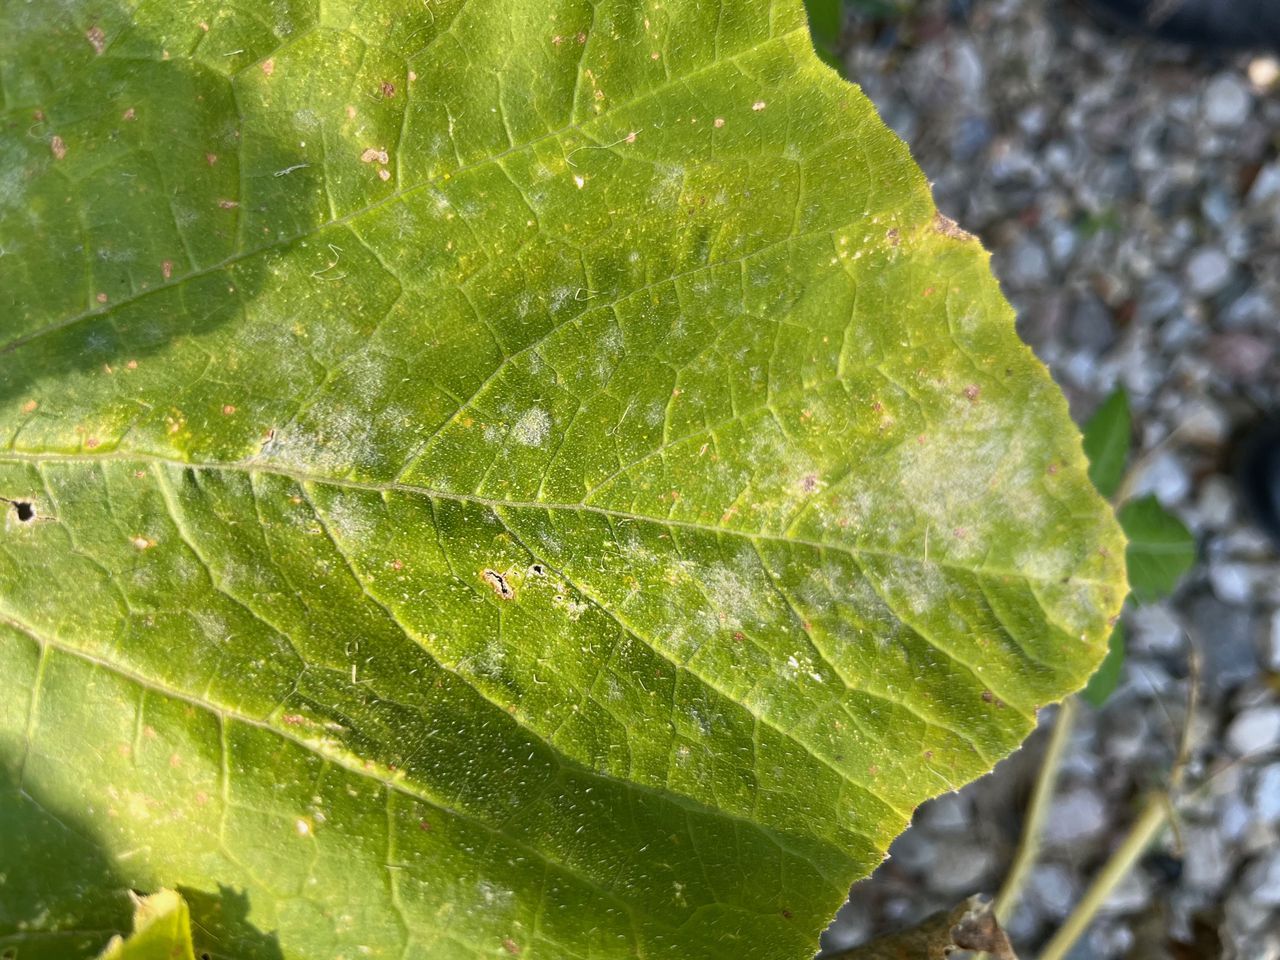
Plant: Squash
Disease: squash powdery mildew